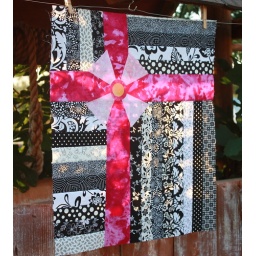
Here's the quilt top! I'll machine applique around the flower and centers to finish the edges.